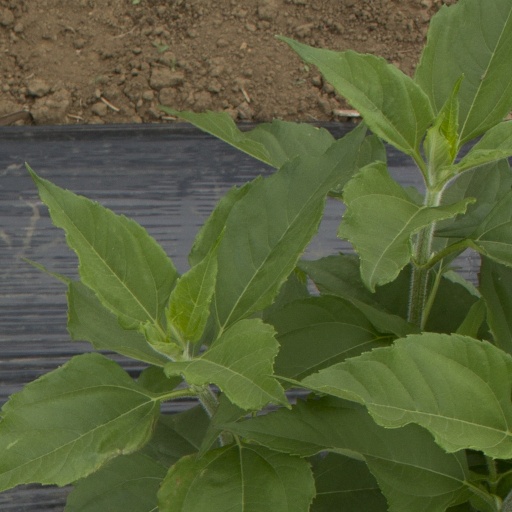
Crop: Jerusalem artichoke